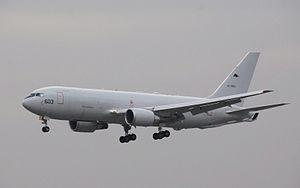
Le Boeing KC-767 est un avion ravitailleur militaire et de transport stratégique, dérivé du Boeing 767-200ER. Le ravitailleur reçu la dénomination KC-767A en 2002, après avoir été choisi par l'US Air Force pour remplacer l'ancien Boeing KC-135 Stratotanker, la version finalement utilisée par l'USAF étant depuis nommé Boeing KC-46.